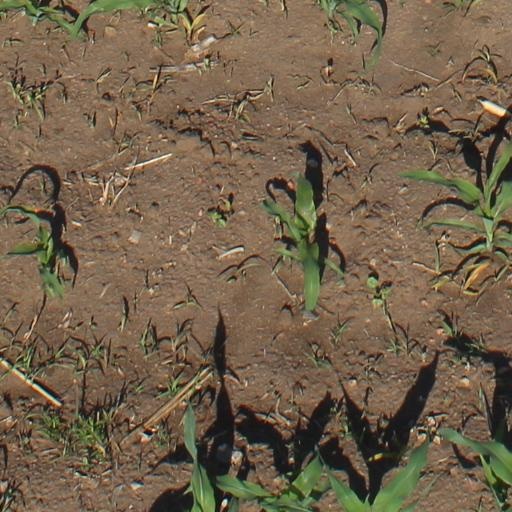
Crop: maize; corn